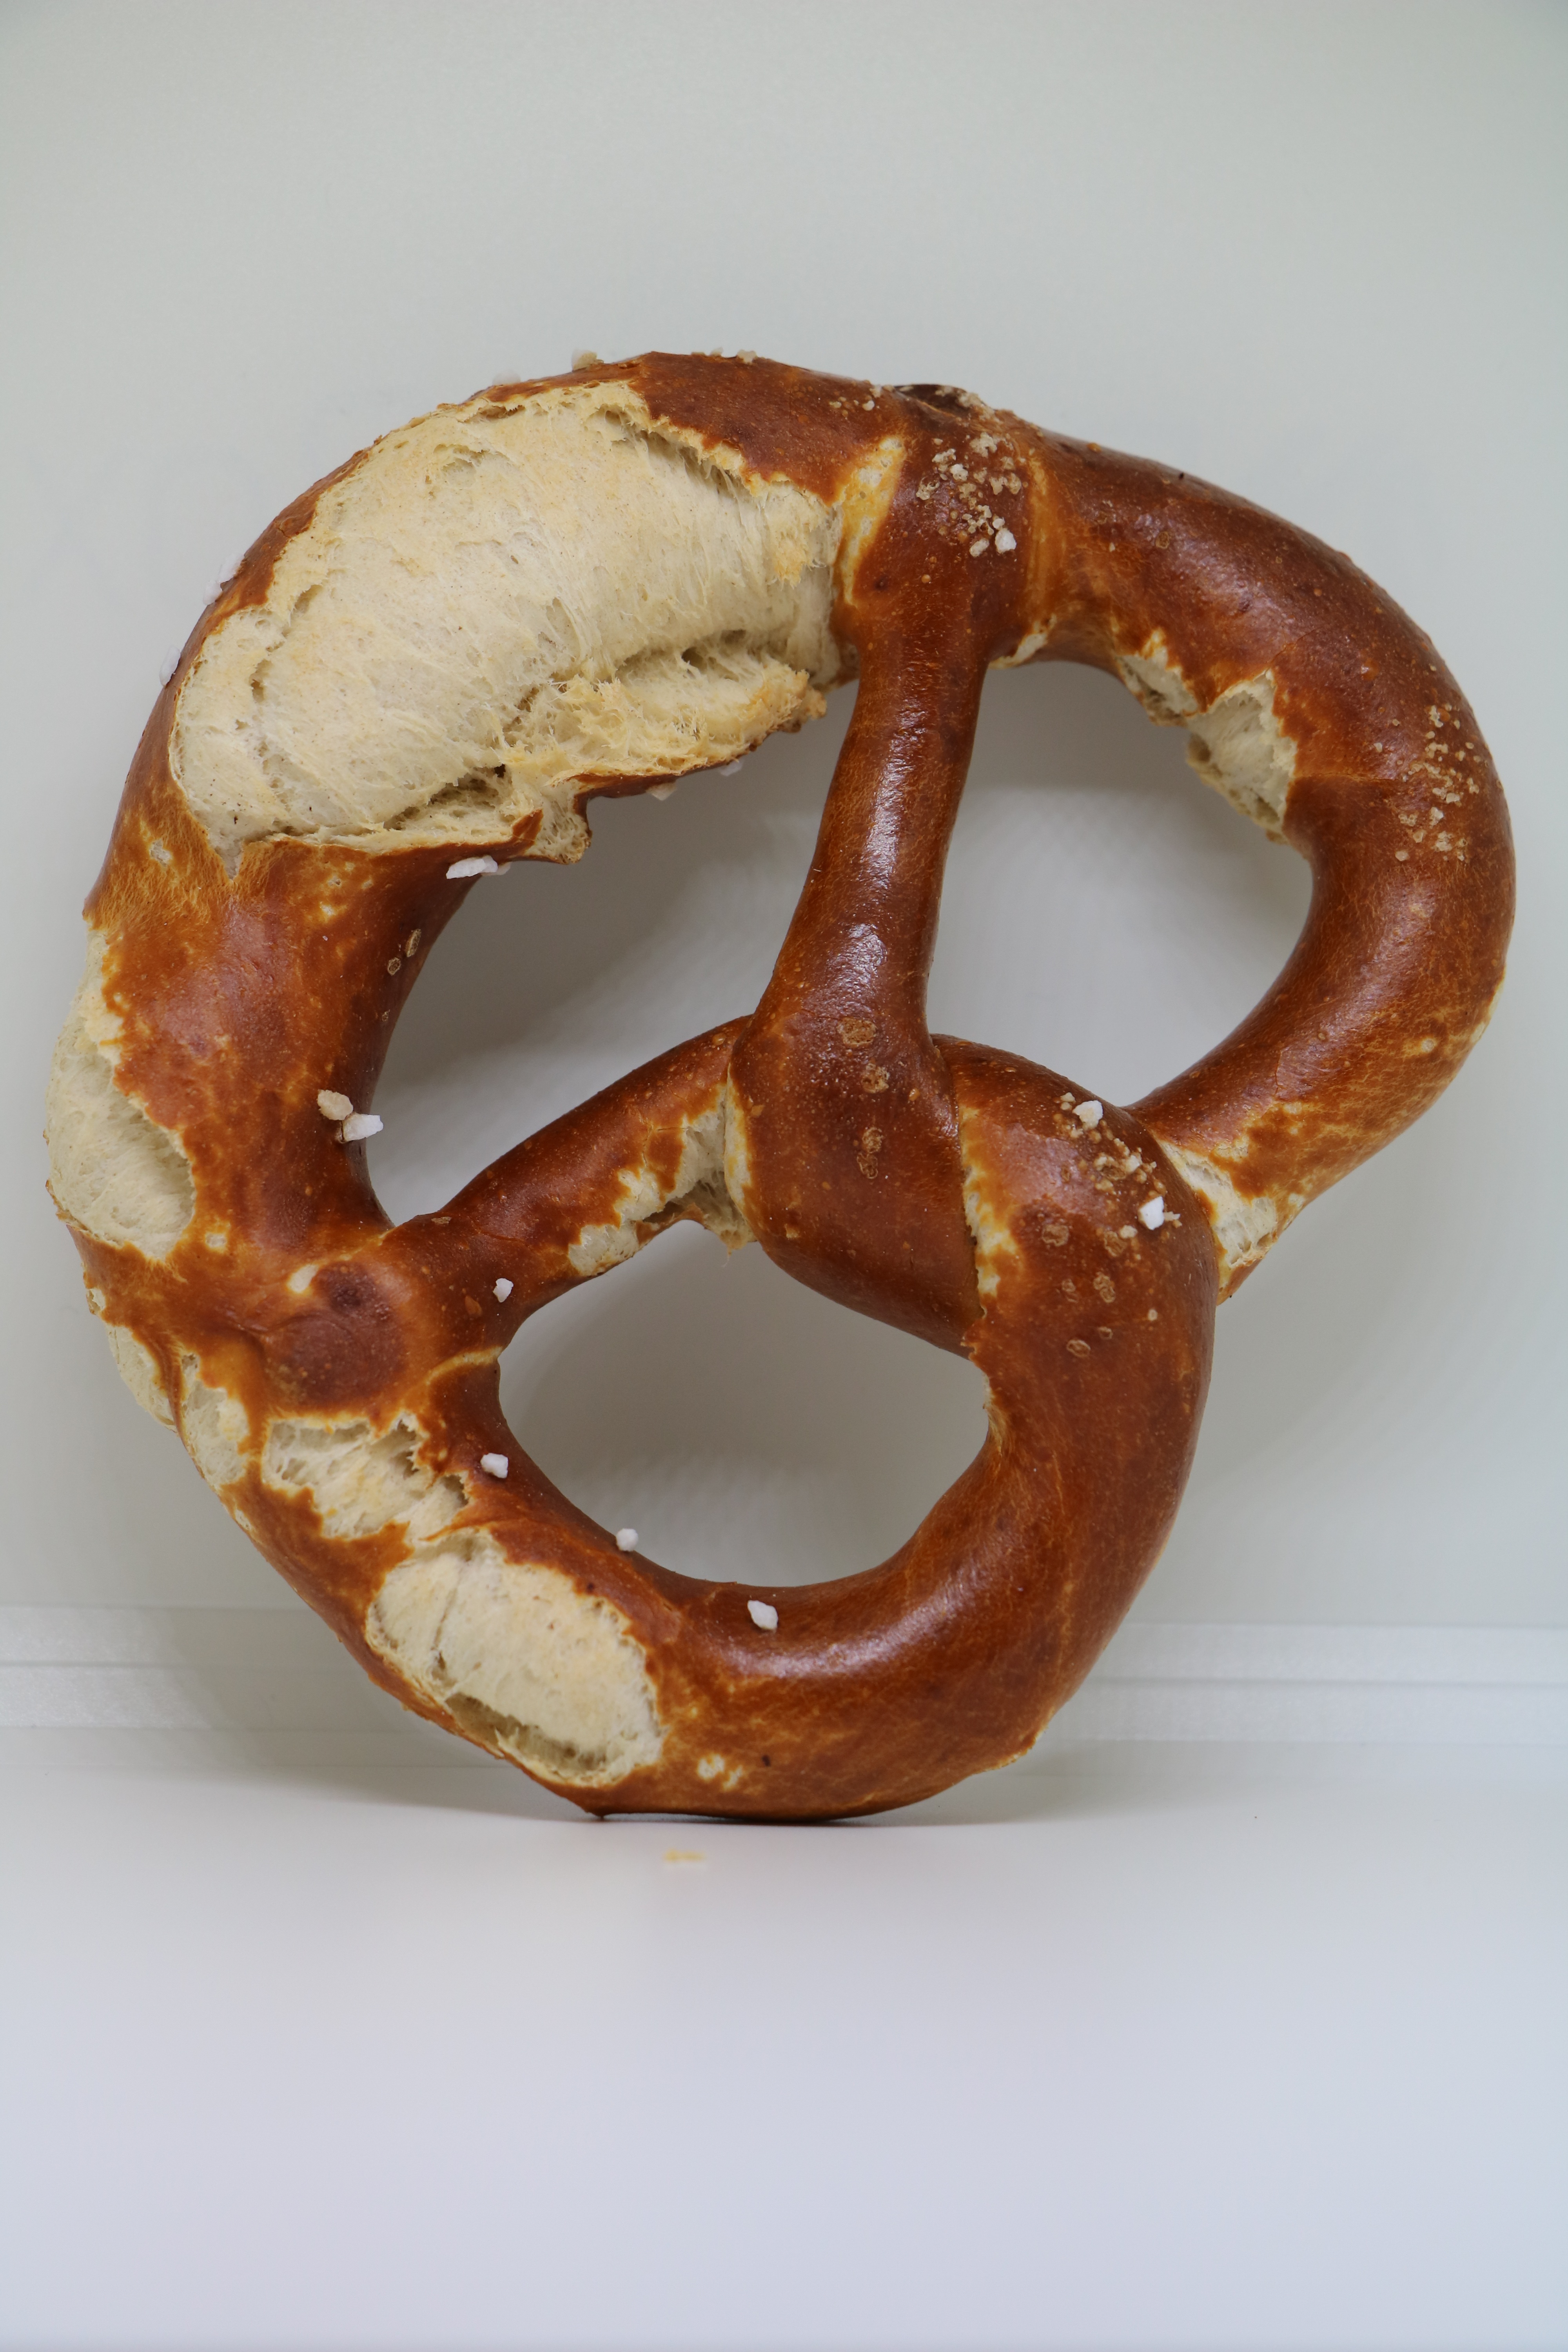
food, produce, dessert, eat, delicious, nutrition, bavaria, crispy, munich, oktoberfest, pretzel, baked goods, folk festival, beer garden, bavarian, laugenbreze, bavarian snack, danish pastry, snack food, fried food